Dipromisto

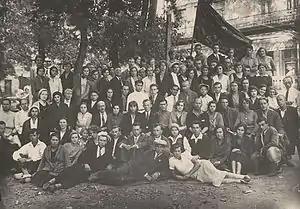

The Institute "DIPROMISTO" was established on September 12, 1930. According to the Government of Ukrainian SSR Statute, the Institute had been assigned the tasks of urban planning, design residential and community buildings, and scientific work in the field of urban planning. During the pre-war period, Dipromisto’s team had produced a great number of projects on regional planning in the most significant industrial regions, planning of cities and villages, design of community facilities, residential and public buildings, allocation of new industrial development, guidance and control on construction, scientific elaboration of key issues in spatial and urban planning, and experimental and standard design. During 1943-44, the key task of the Institute was to identify the loss to urban economies caused by war and define top-priority measures to assist the recovery of the cities of Ukrainian SSR. The huge destruction caused by war events in cities and villages demanded not only wide planning measures, but also new approaches to solving problems in the sphere of urban planning. In the 1950s, the attention of planners turned to verdurization and improvement of cities and villages, and the formation of their architectural view and landscape. In relation to such tendencies in 1962 a new architectural-planning workshop on resort-recreational objects design was created in the Institute in which both theoretical and practical works on resort design and typification have been made. In 1960-70s a landscape workshop was formed in the Institute in which the works on landscape reconstruction of green plantations and natural landscapes organisation have been designed.